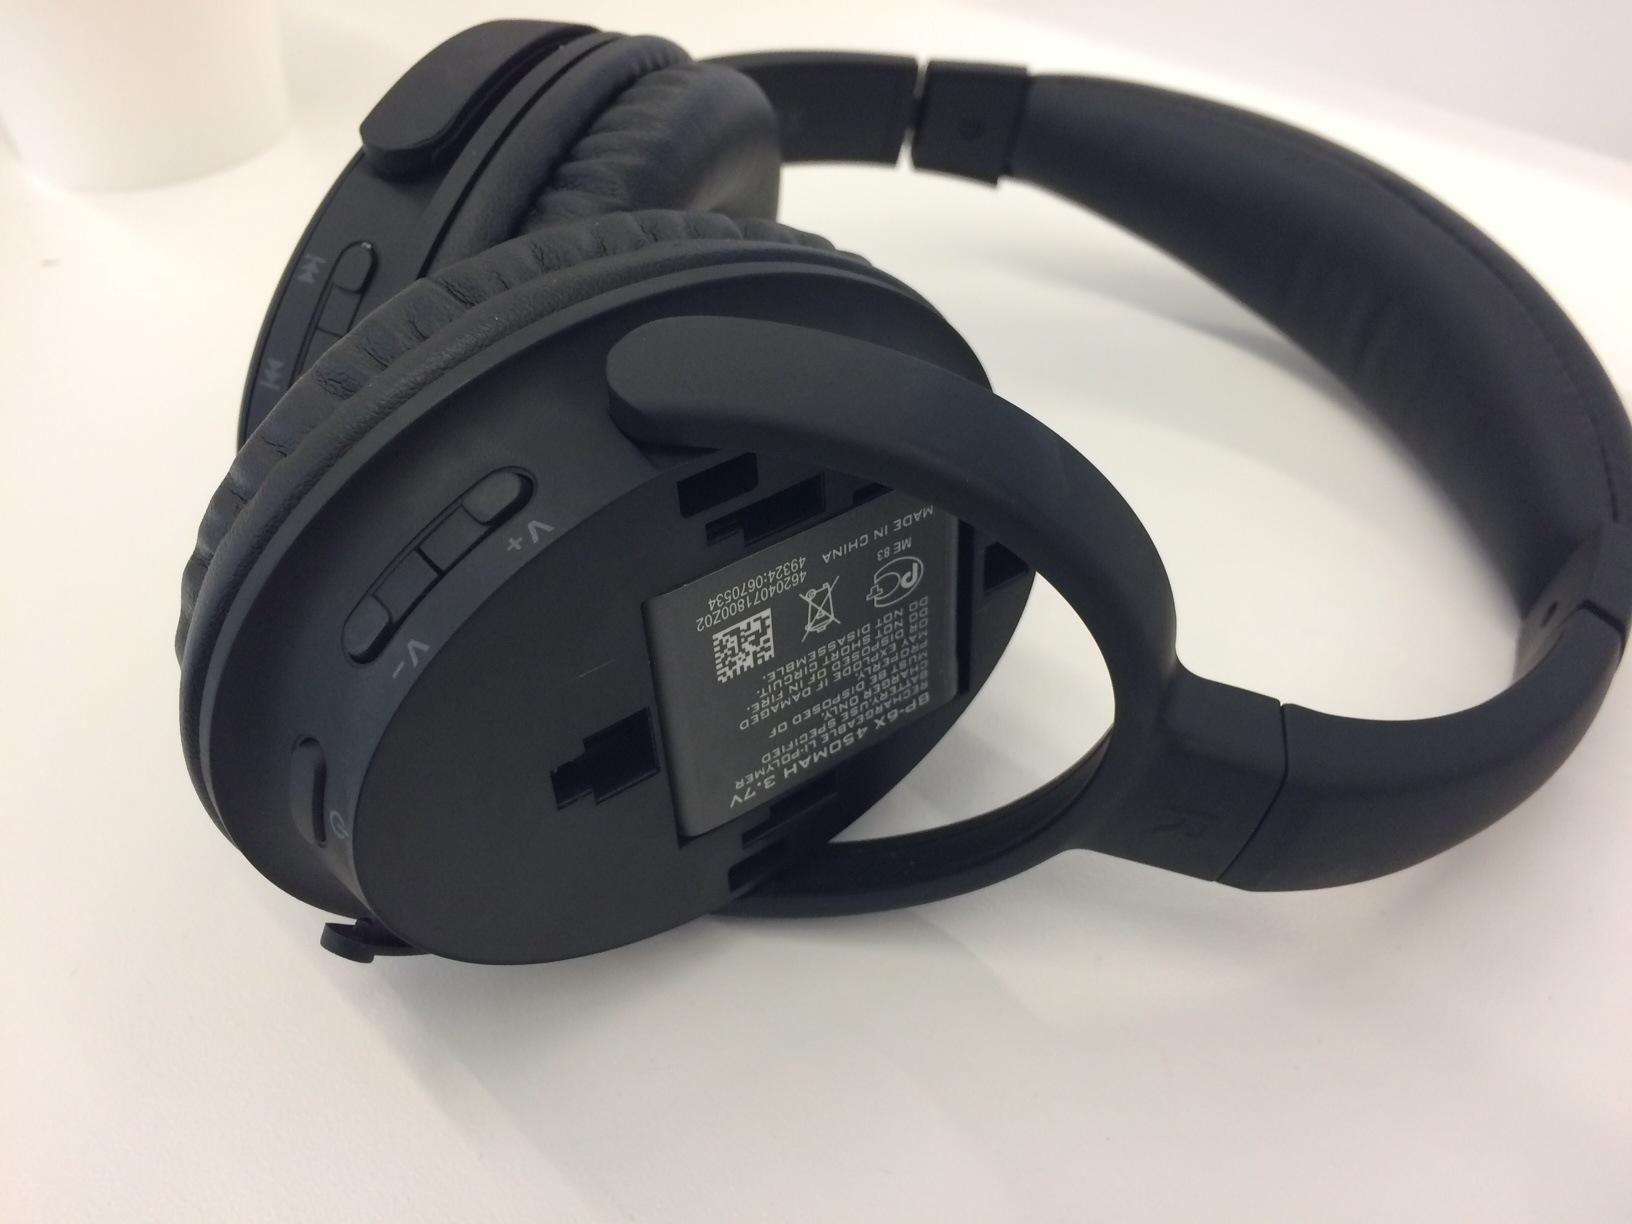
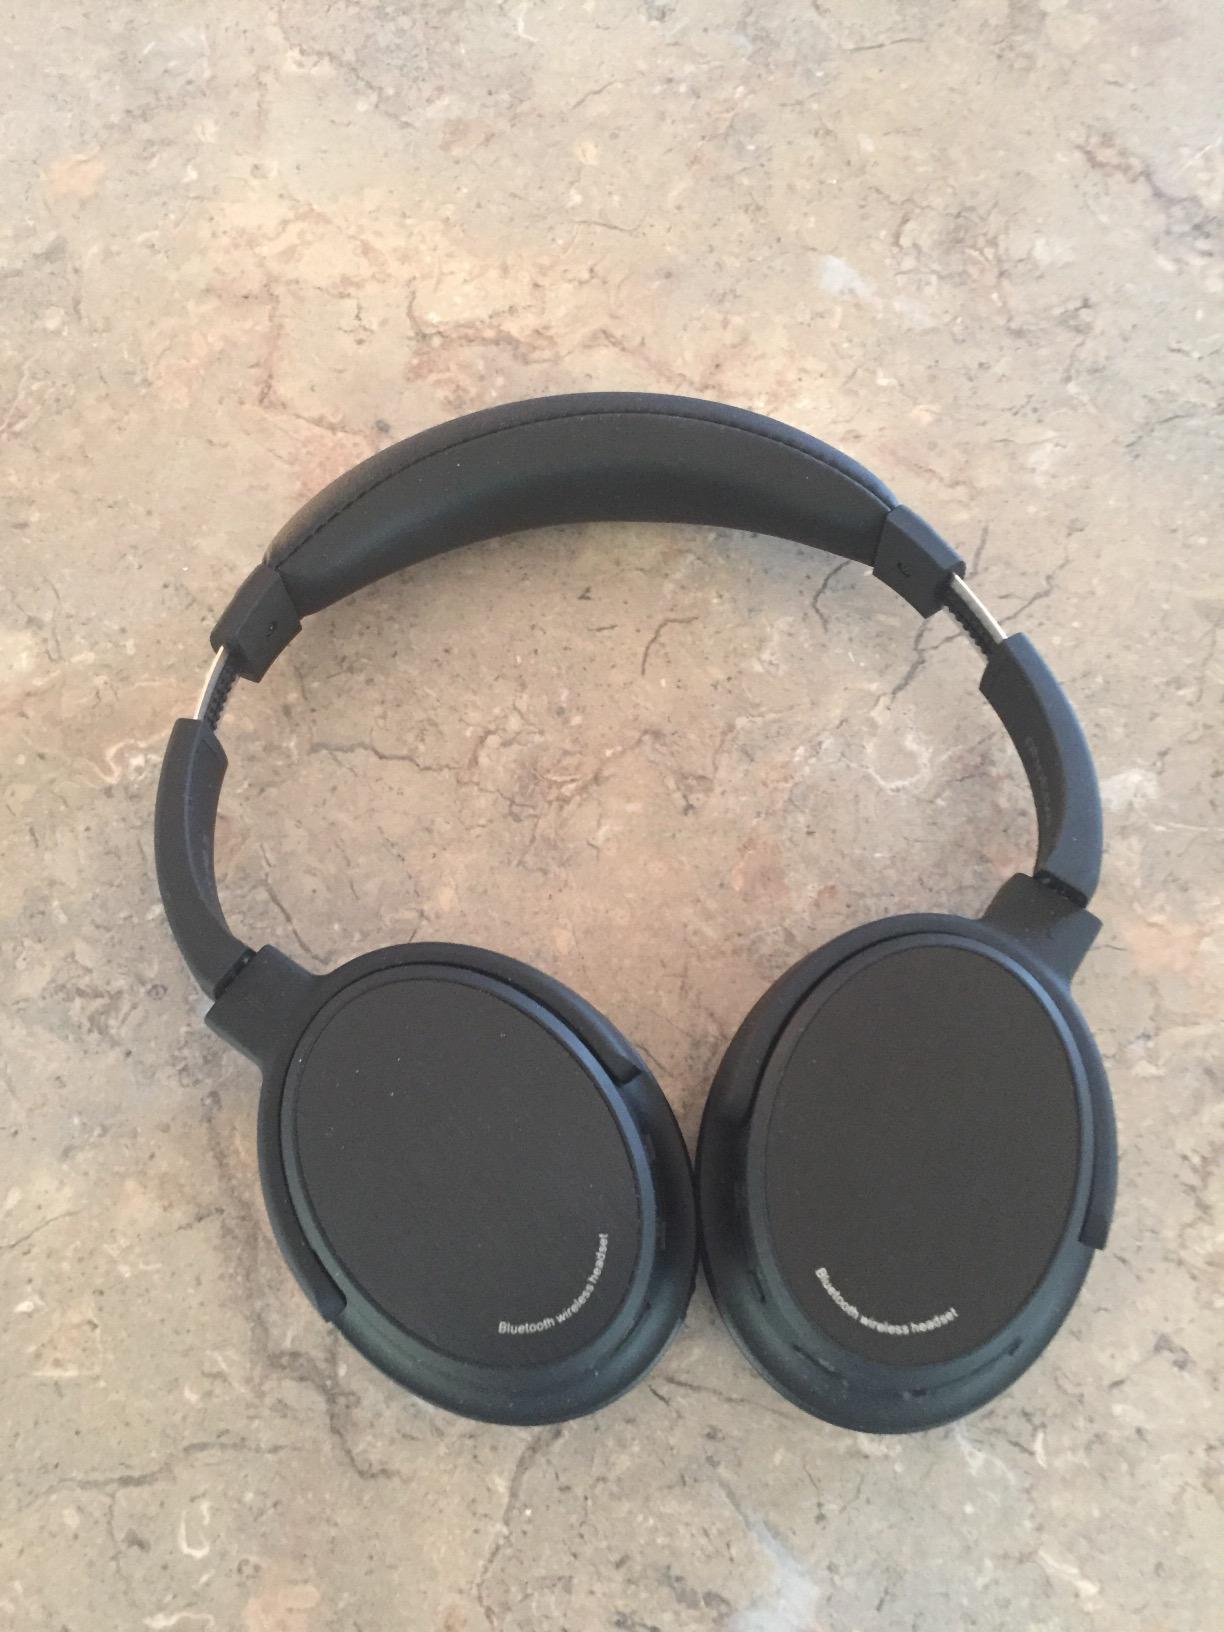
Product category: headphones
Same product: yes